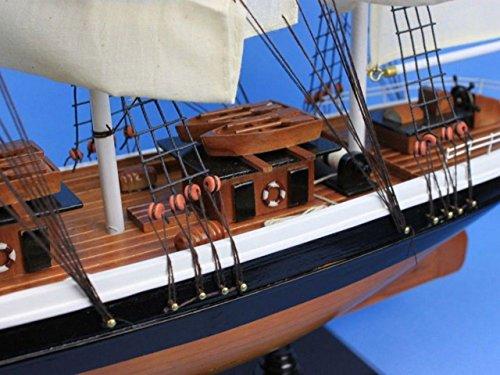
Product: Hampton Nautical Wooden Flying Cloud Tall Model Clipper Ship, 30"
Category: Toys & Games | Hobbies | Models & Model Kits | Model Kits | Watercraft Kits
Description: Great Condition.
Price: $199.99